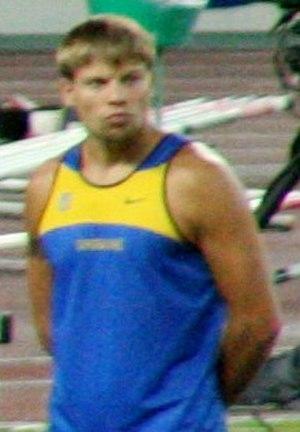
Denys Sergiïovych Yurchenko est un athlète ukrainien, spécialiste du saut à la perche.